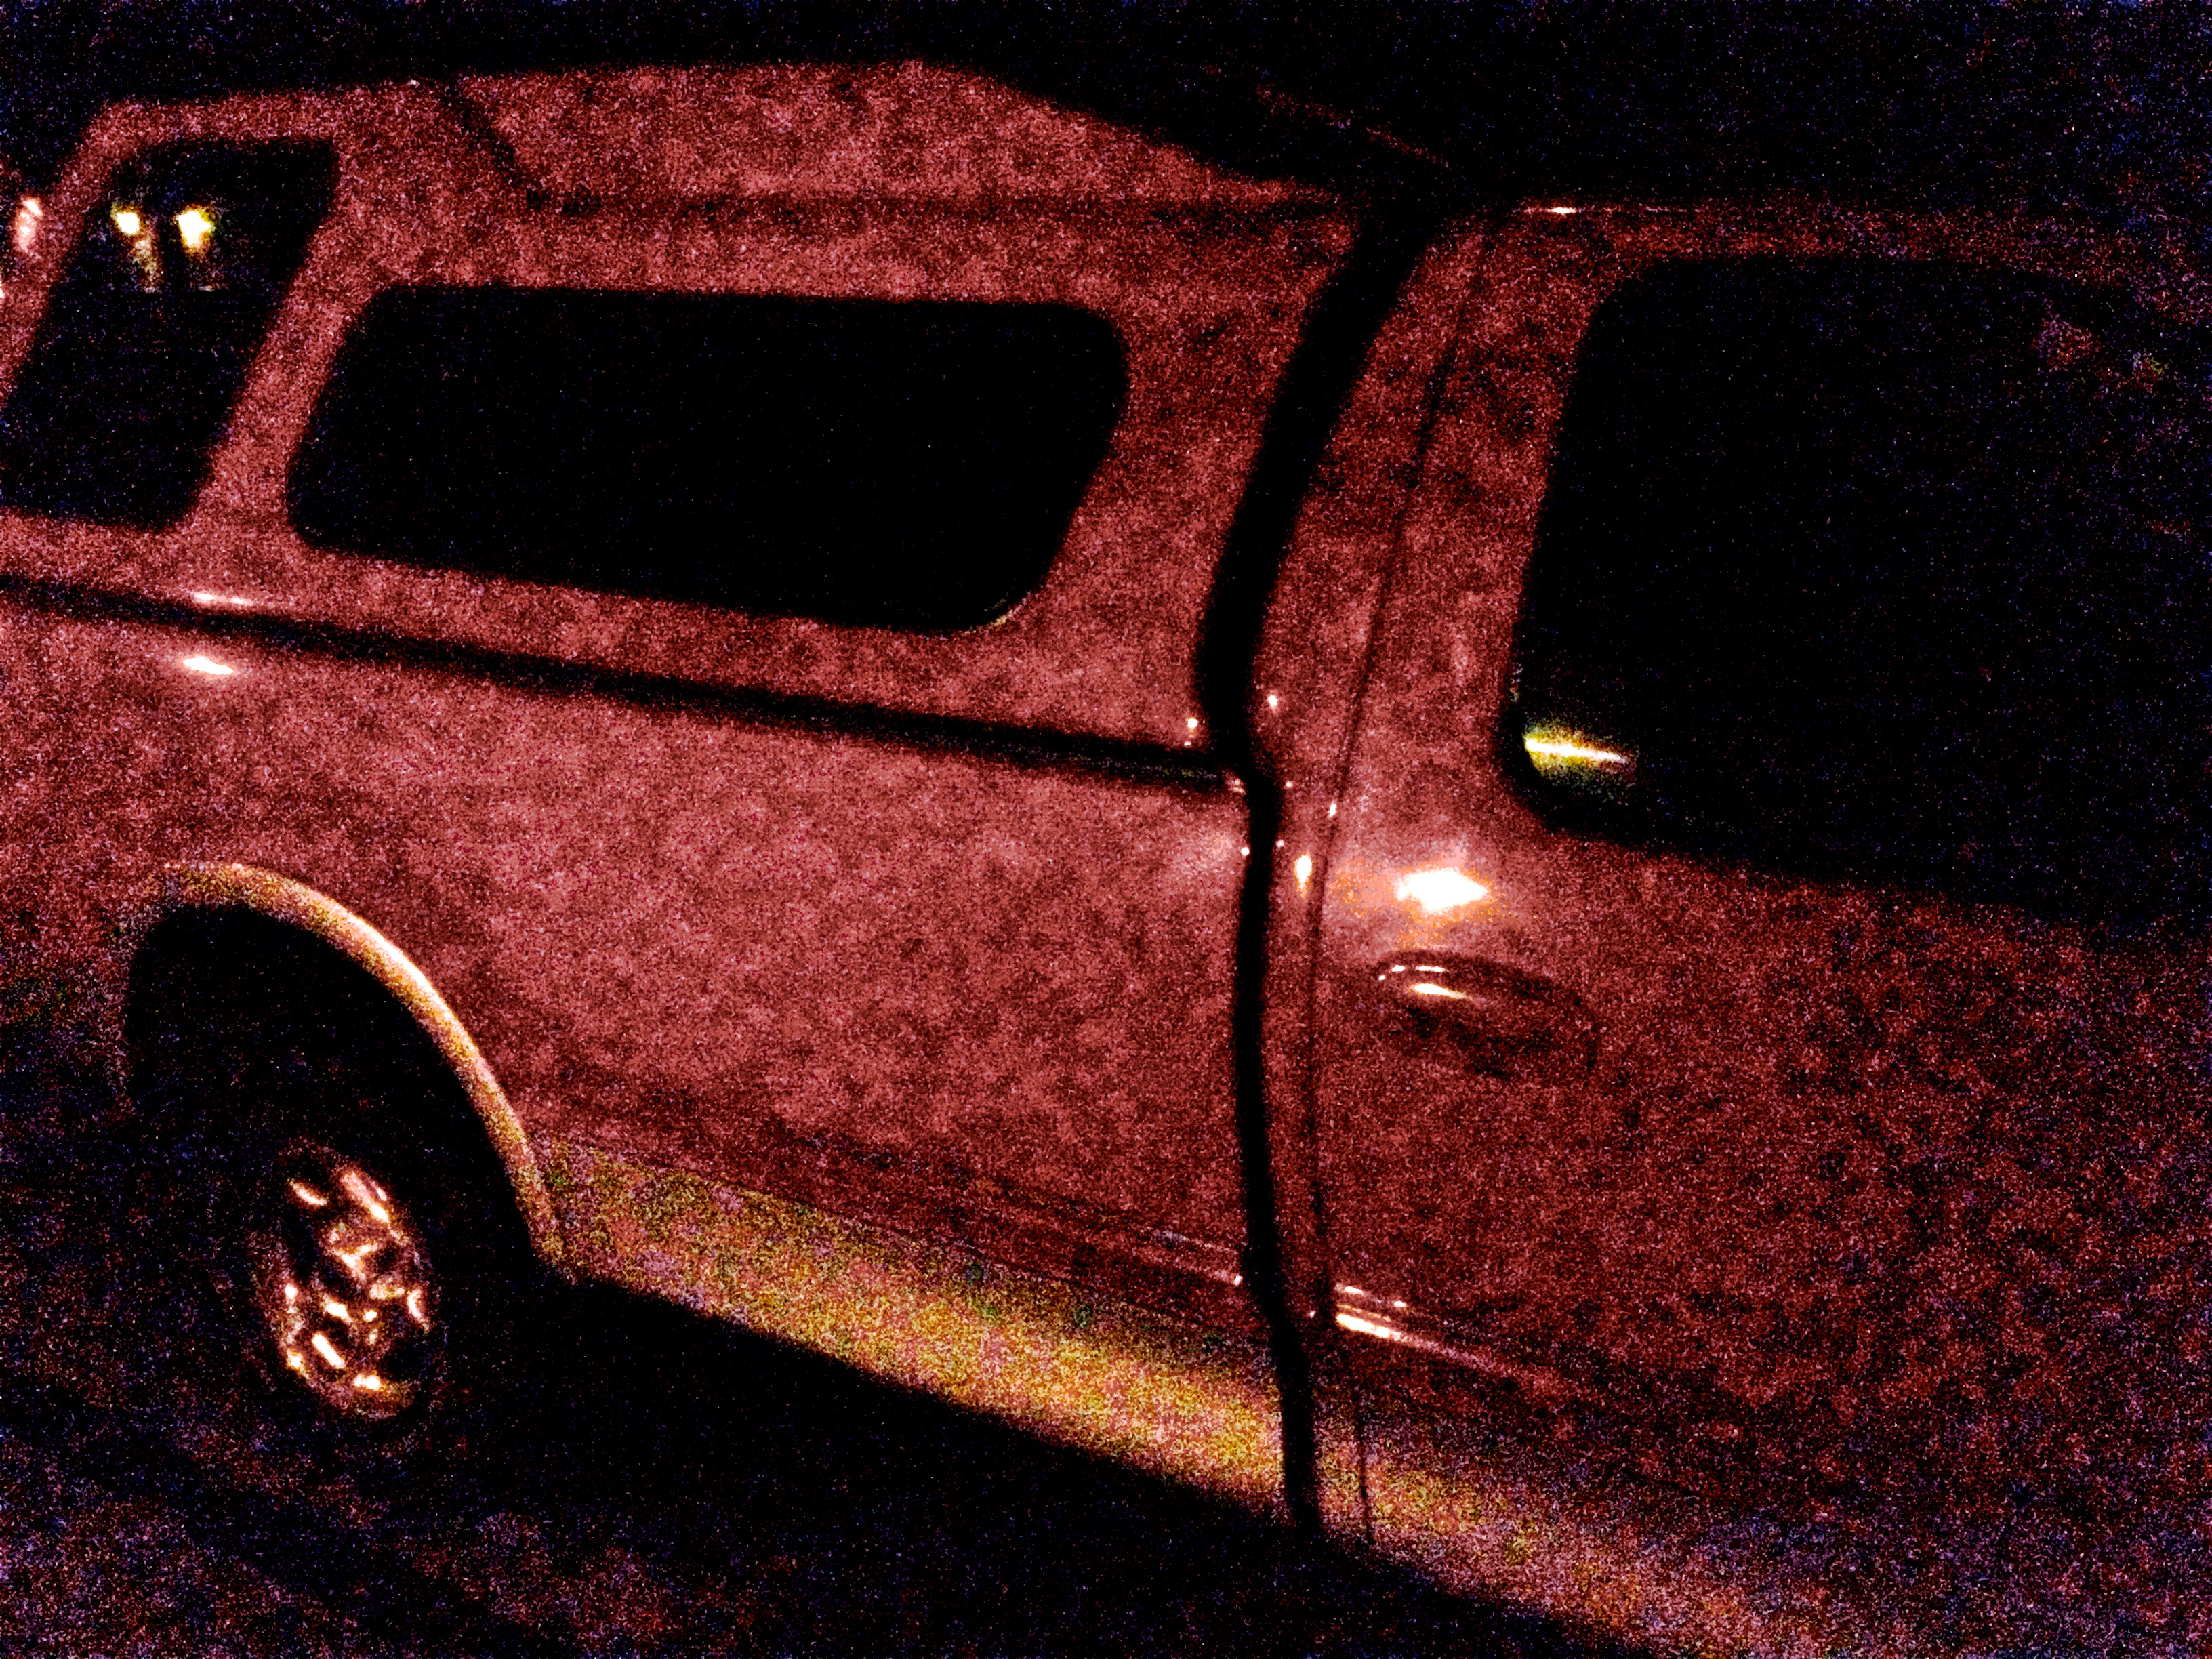
car, red, vehicle, darkness, bumper, automotive exterior